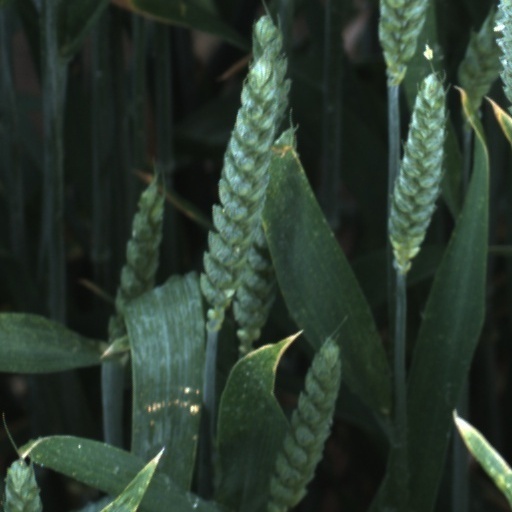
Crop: wheat